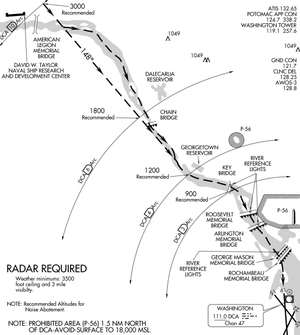
L’aéroport national Ronald-Reagan est un aéroport situé à environ cinq kilomètres au sud du centre de Washington, D.C., dans le comté d'Arlington en Virginie sur la rive droite du fleuve Potomac, qui borde au nord, à l'est et au sud son périmètre. Aéroport le plus central de la capitale américaine, il est créé en 1941 sous le nom d'aéroport national de Washington. Il est renommé en l'honneur de l'ancien président Ronald Reagan en 1998. L'aéroport est communément connu sous les noms de « National », « Washington National », « Reagan » ou « Reagan National ».